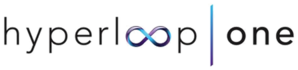
Hyperloop One est une société californienne qui a pour objectif de mettre au point une technologie de transport à grande vitesse reposant sur le principe de l'Hyperloop.